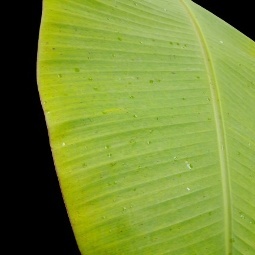
Label: Sulphur